Social caterpillars

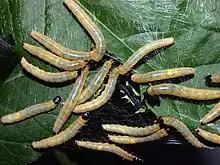
"Archips cerasivoranus" feeding on the leaves of choke cherry, "Prunus virginiana".

The collective behaviors of social caterpillars falls into five general categories: collective and cooperative foraging, group defense against predators and parasitoids, shelter building, thermoregulation and substrate silking to enhance steadfastness.